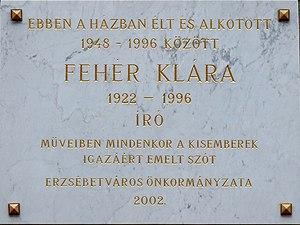
Klára Fehér est une écrivain et journaliste hongroise.